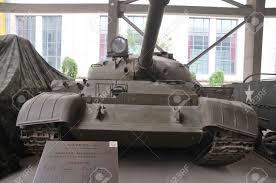
Label: Tank